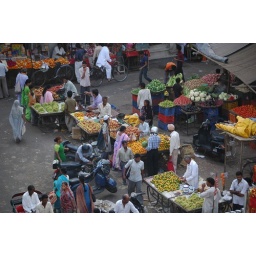
An assortment in this mini market on the street in Delhi - Phar Ganj area.